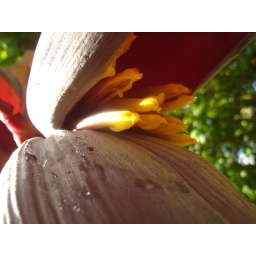
flowers within banana plant